Complex oil bodies

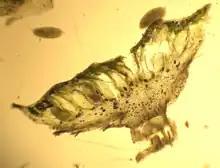
"Marchantia polymorpha" antheridiophore with dark ocelli.

Complex oil bodies are often the most conspicuous features of liverwort cells in light microscopy, and as variable as they are in number, shape, colour, and homogeneity, they have long been recognized as taxonomically relevant. Unfortunately, this is a character that requires observation in fresh material, as under unnaturally high rates of drying the complex oil bodies disintegrate. Worth noting is that under natural rates of desiccation the oil bodies seem to retain their original structure. Various classifications for oil body types have been proposed based upon their high variability, and they have been used extensively to distinguish between families, genera and species. Chemotaxonomics based on the putative oil-body contents has also proved valuable.